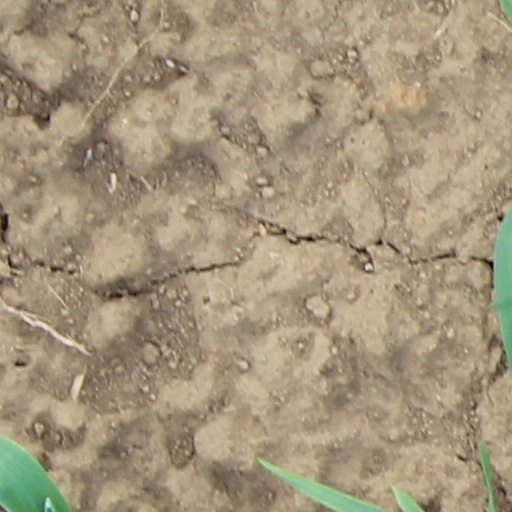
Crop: wheat